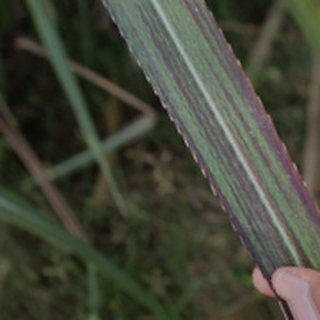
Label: sugarcane_bacterial_blight